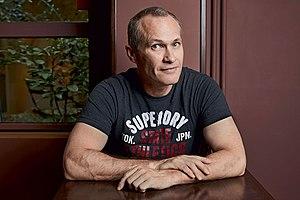
David Vann, né le 19 octobre 1966 sur l'île Adak en Alaska, est un écrivain américain.